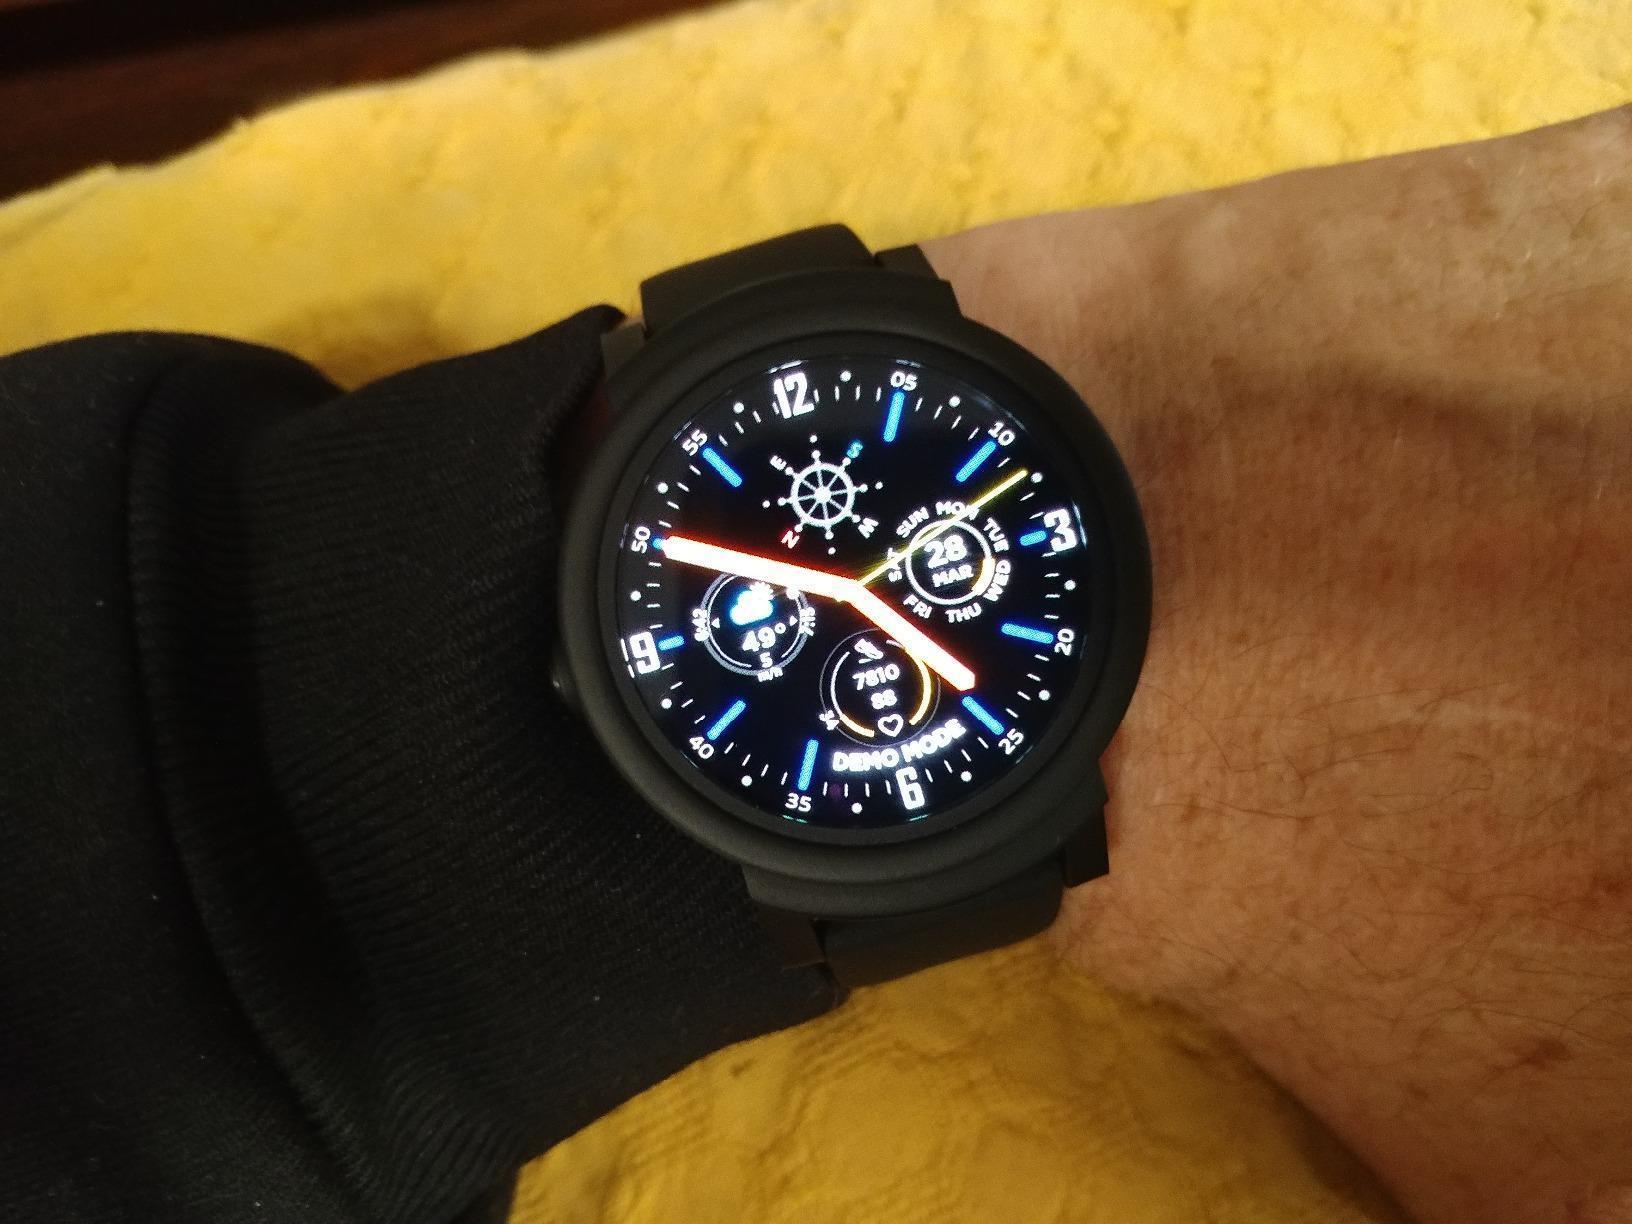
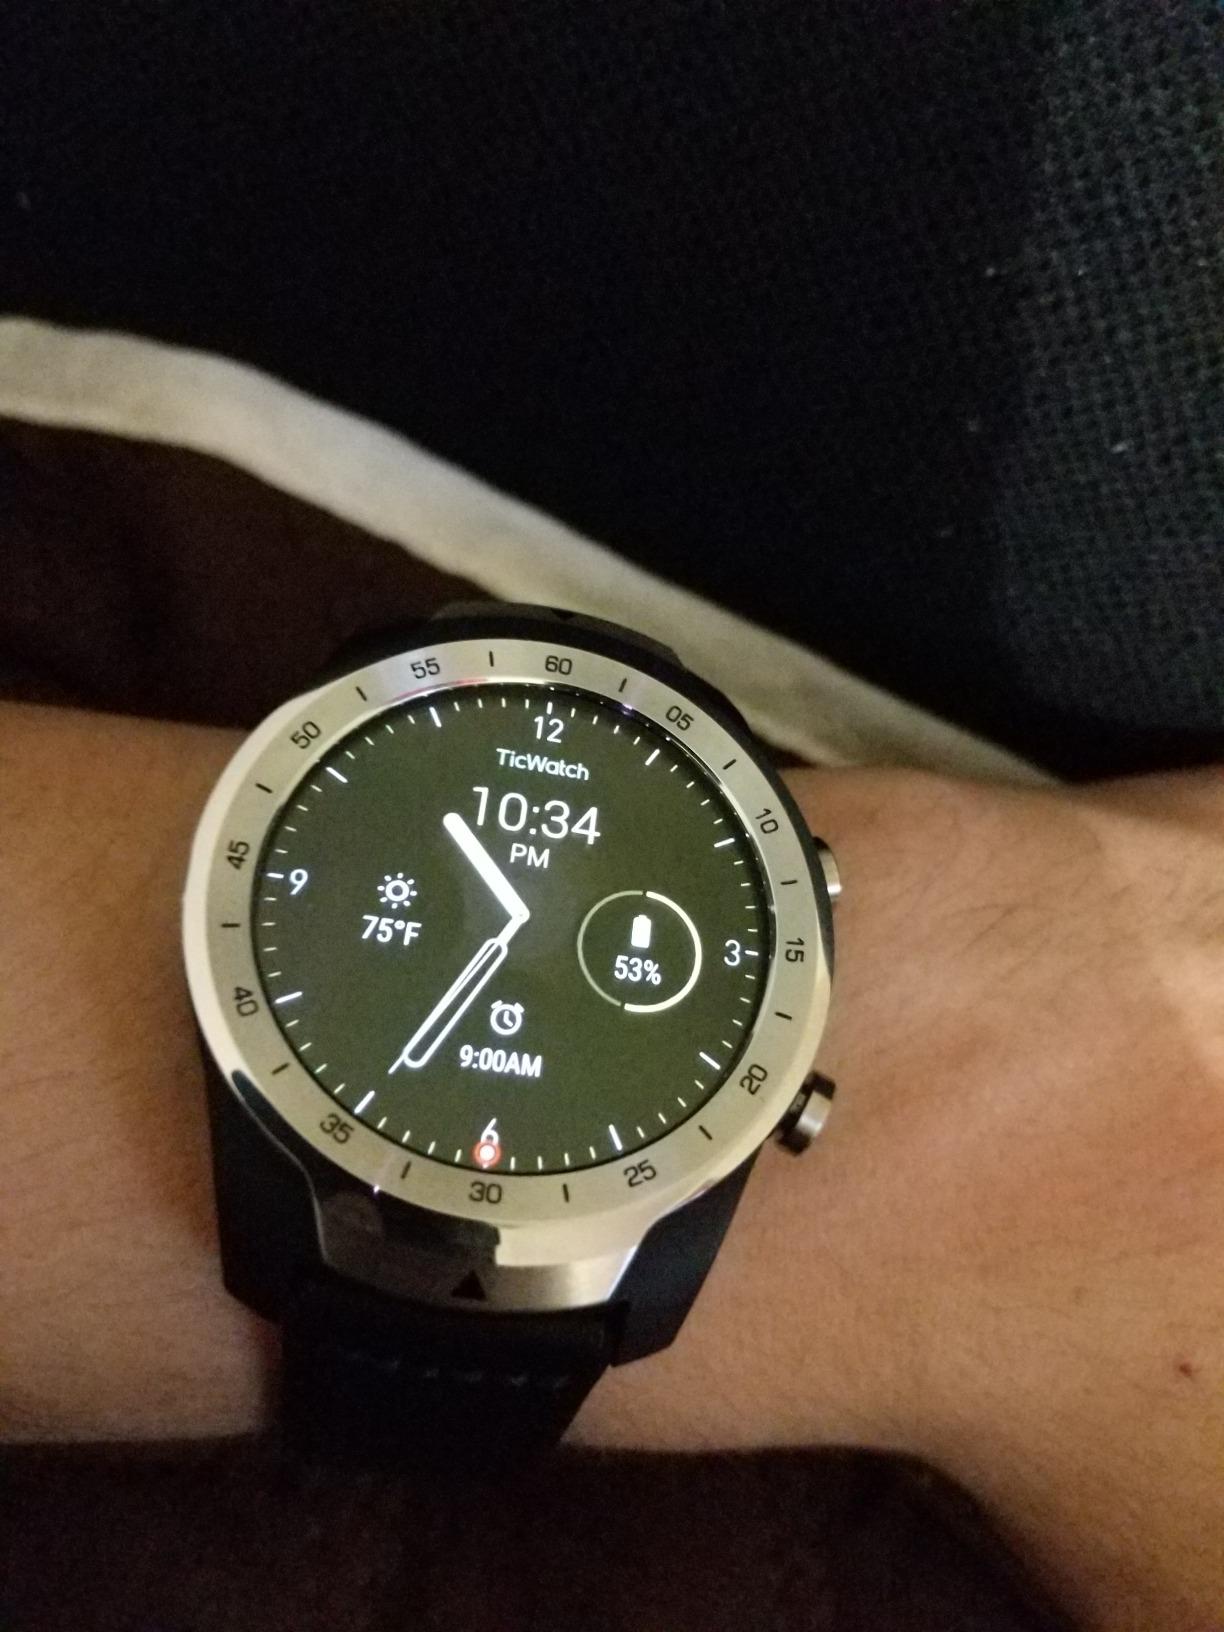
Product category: smartwatch
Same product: no